Airbus A330neo

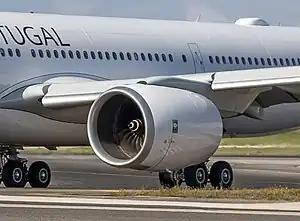
The Trent 7000 on-wing

The A330neo is advertised as having a 12% fuel burn advantage per flight over the older A330 variants. This advantage comes from the 11% gain from the Trent 7000 and its larger 112-inch fan, compared to the 97.5-inch Trent 700 engine. However, this gain is negated by 3%–2% by additional weight, and 1% due to engine drag, but the sharklets and aero optimization regain 4%, restoring the advantage to 12%. Furthermore, fuel consumption per seat is improved by 2% due to the rearranged cabin (Space-Flex and Smart-Lav) with increased seating, offering a 14% fuel burn reduction per seat for the new −900 compared to the previous 235-tonne −300 version. The newer 242-tonne −300 is already 2% more efficient.